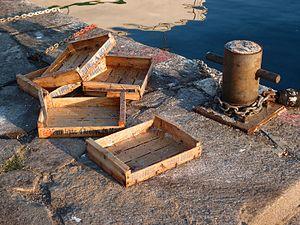
Le cageot, ou cagette, est une caisse ajourée, très légère et superposable pour la manutention d'objets fragiles. L'utilisation la plus fréquente est l'emballage de fruits et légumes.